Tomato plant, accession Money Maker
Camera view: horizontal (90 deg, fisheye); turntable rotation: 210 degrees
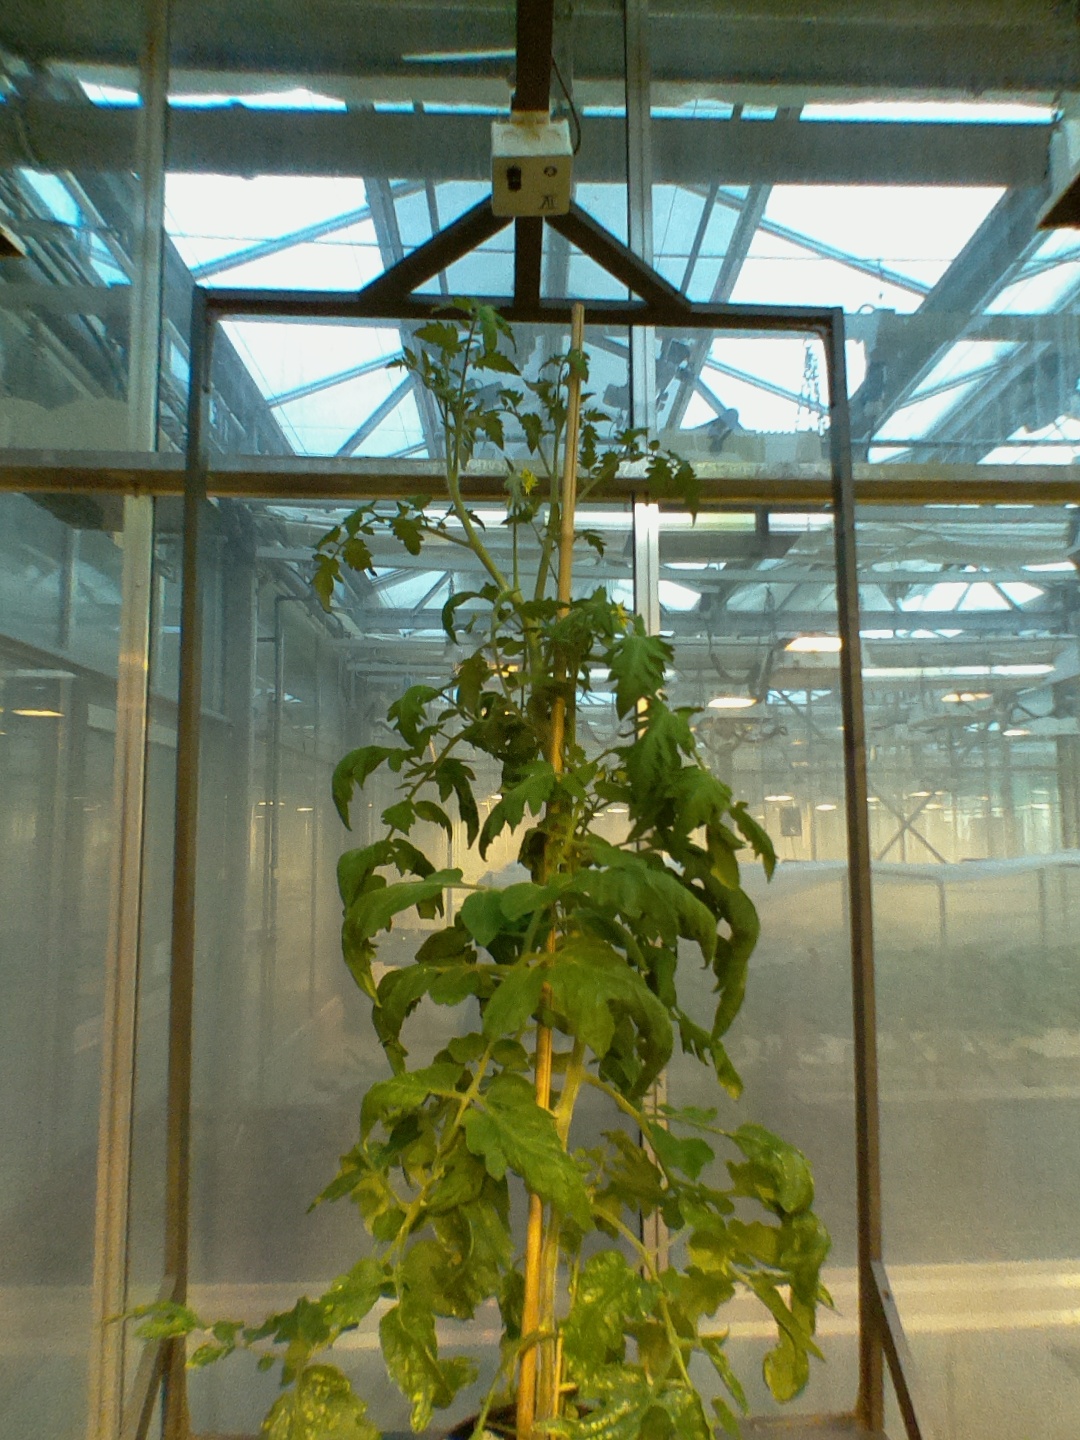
BBCH growth stage 67: Full flowering, 70%-80% of flowers open, more petals falling